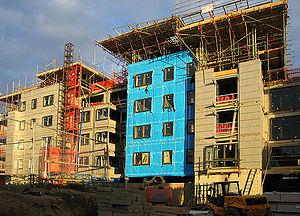
L’isolation thermique désigne l'ensemble des techniques mises en œuvre pour limiter les transferts de chaleur entre un milieu chaud et un milieu froid. L'isolation thermique est utilisée dans de nombreux domaines incluant notamment : le bâtiment, l'industrie, l'automobile, la chaîne du froid, la cuisine et le textile
La construction est le fait d'assembler différents éléments d'un édifice en utilisant des matériaux et des techniques appropriées.